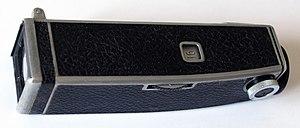
Viseur-chercheur de champs Paillard-Bolex (1950-1970).
Un chercheur de champs est un accessoire de tournage dédié au réalisateur et au directeur de la photographie et à son équipe, pour déterminer commodément le cadrage d’un plan en préparation, afin de n’avoir pas à déplacer inutilement la caméra elle-même.